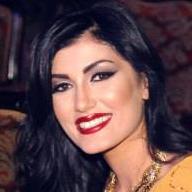
Age: 25